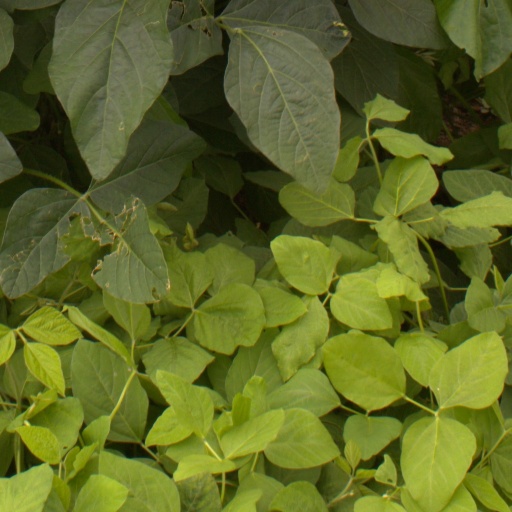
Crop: soybean